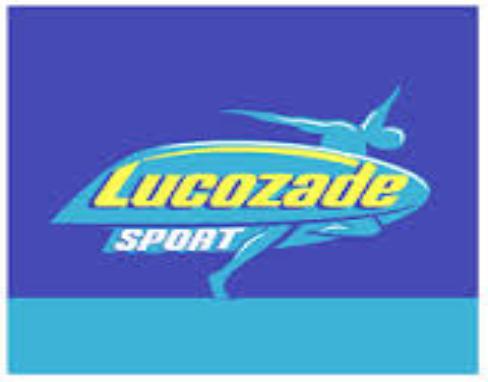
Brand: Lucozade
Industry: Food